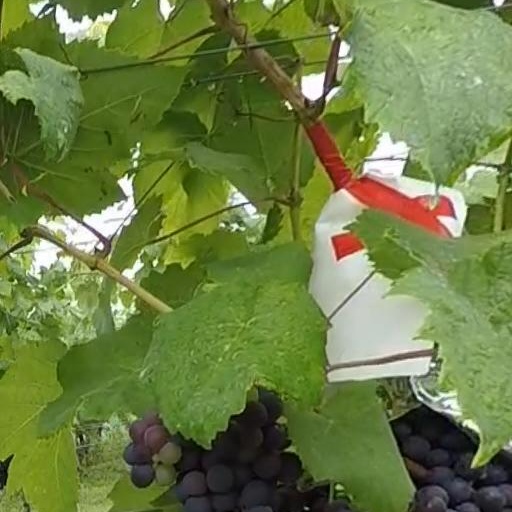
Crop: grape